TeachAids

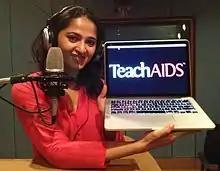
Actress Anushka Shetty in 2013 TeachAIDS recording session

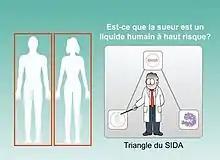
Screenshot from the TeachAIDS software

The TeachAids tutorials are available for free online and are used in more than 80 countries around the world, distributed by over 200 partner organizations. Numerous AIDS service organizations, AIDS education and training centers, NGOs, and government agencies distribute and utilize the tutorials as part of their own HIV/AIDS prevention efforts. Some of the organizations partnered with TeachAids include CARE, the Elizabeth Glaser Pediatric AIDS Foundation, and the U.S. Peace Corps.